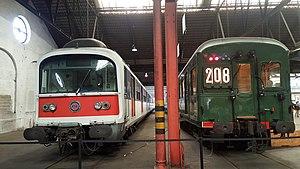
MS 61 (gauche) Z 23237 (droite)
Les Z 23000 sont des automotrices de la Compagnie du chemin de fer métropolitain de Paris. Elles sont commandées à partir de 1934 pour assurer la desserte de la ligne de Sceaux en banlieue sud de Paris, fortement modernisée et électrifiée en 1937. Uniquement constituées de motrices, toutes identiques, les Z 23000 constituent la première génération de matériel automoteur moderne conçu pour le futur métro régional, qui ne sera créé que quarante ans plus tard sous le nom de réseau express régional. Elles demeurent indissociables de cette ligne, plus connues durant leur cinquante ans de service sous le nom d'« automotrices Z ».